Hagia Sophia

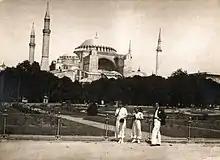
Hagia Sophia in 1937

During the reign of Selim II, the building started showing signs of fatigue and was extensively strengthened with the addition of structural supports to its exterior by Ottoman architect Mimar Sinan, who was also an earthquake engineer. In addition to strengthening the historic Byzantine structure, Sinan built two additional large minarets at the western end of the building, the original sultan's lodge and the türbe (mausoleum) of Selim II to the southeast of the building in 1576–1577. In order to do that, parts of the Patriarchate at the south corner of the building were pulled down the previous year. Moreover, the golden crescent was mounted on the top of the dome, and a respect zone 35 "arşın" (about 24 m) wide was imposed around the building, leading to the demolition of all houses within the perimeter. The türbe became the location of the tombs of 43 Ottoman princes. Murad III imported two large alabaster Hellenistic urns from Pergamon (Bergama) and placed them on two sides of the nave.